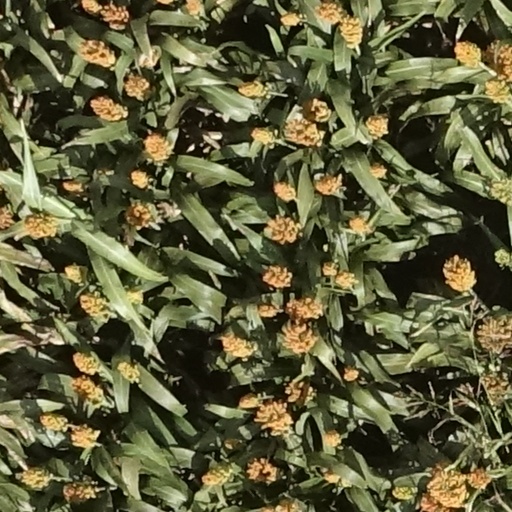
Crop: sorghum